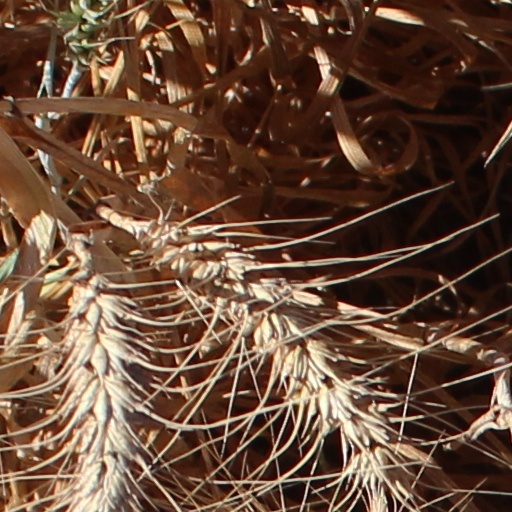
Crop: wheat